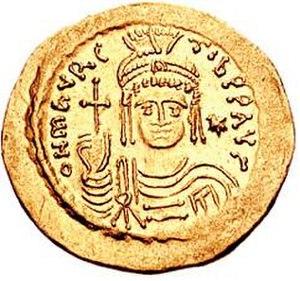
Le trésor de Rougga est un important trésor en or romain datant du VIIᵉ siècle et découvert à Rougga en Tunisie. Il est constitué de monnaies d'or qui sont conservées au musée de Mahdia.
Le Strategikon ou Strategicon est un traité de stratégie militaire qui aurait été rédigé pendant le VIᵉ siècle et le plus souvent attribué à l'empereur byzantin Maurice. Il contient également des conseils pratiques ainsi qu'une liste d'infractions militaires et les châtiments à appliquer. Dans l'introduction, son auteur indique qu'il s'agit « d'un manuel modeste et élémentaire » écrit pour ceux qui se destinent à la fonction de général.
Maurice est empereur romain de 582 à 602.